Feminist theory

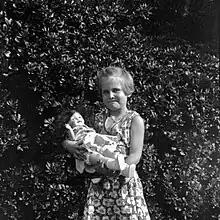
Girl with doll

Feminist literary criticism is literary criticism informed by feminist theories or politics. Its history has been varied, from classic works of female authors such as George Eliot, Virginia Woolf, and Margaret Fuller to recent theoretical work in women's studies and gender studies by "third-wave" authors.